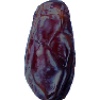
Label: Dates 1